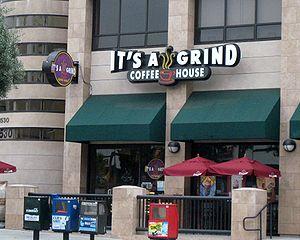
"It's A Grind Coffee House est le nom d'une franchise de cafés qui vend une variété de cafés, thés, boissons rafraichissantes ainsi que de la boulangerie. La marque fut fondée en 1994, et la première enseigne ouverte en juillet 1995 au 5933, East Spring Street, à Long Beach, en Californie. Le nom de ""It's A Grind Coffee House"" est une marque déposée de IAG Coffee Franchise, LLC.